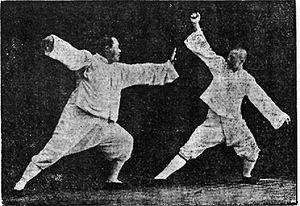
Yang Chengfu ou Yang Ch'eng-fu est l'un des plus célèbres maîtres de Tai-chi-chuan de style Yang. Il est notamment connu pour avoir enseigné à de nombreux élèves et avoir ainsi fait connaître le Tai-chi-chuan à un vaste public, au-delà du cadre restreint de la famille Yang dans lequel il était auparavant confiné.